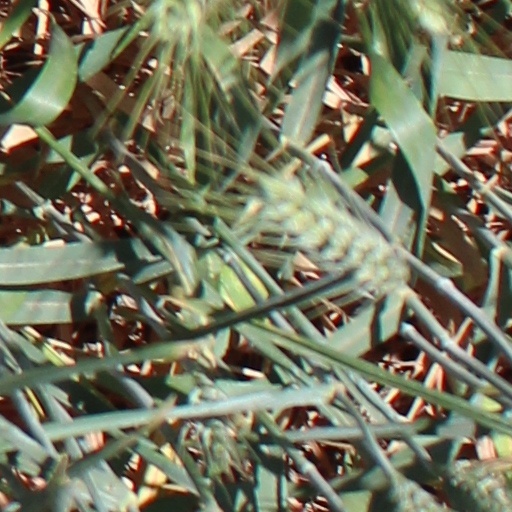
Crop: wheat